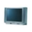
Label: television